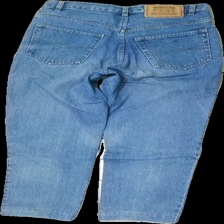
View: back
Type: Jeans
Category: Ladies
Brand: H&M
Colors: Blue
Material: 100% Cotton
Cut: Regular
Size: 40
Season: All
Trend: 90s
Price range: 150-250
Recommended usage: Reuse
Description: blue jeans